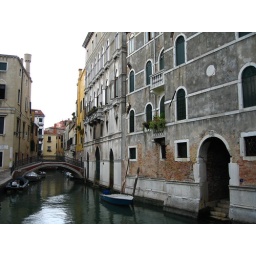
bridge over canal water